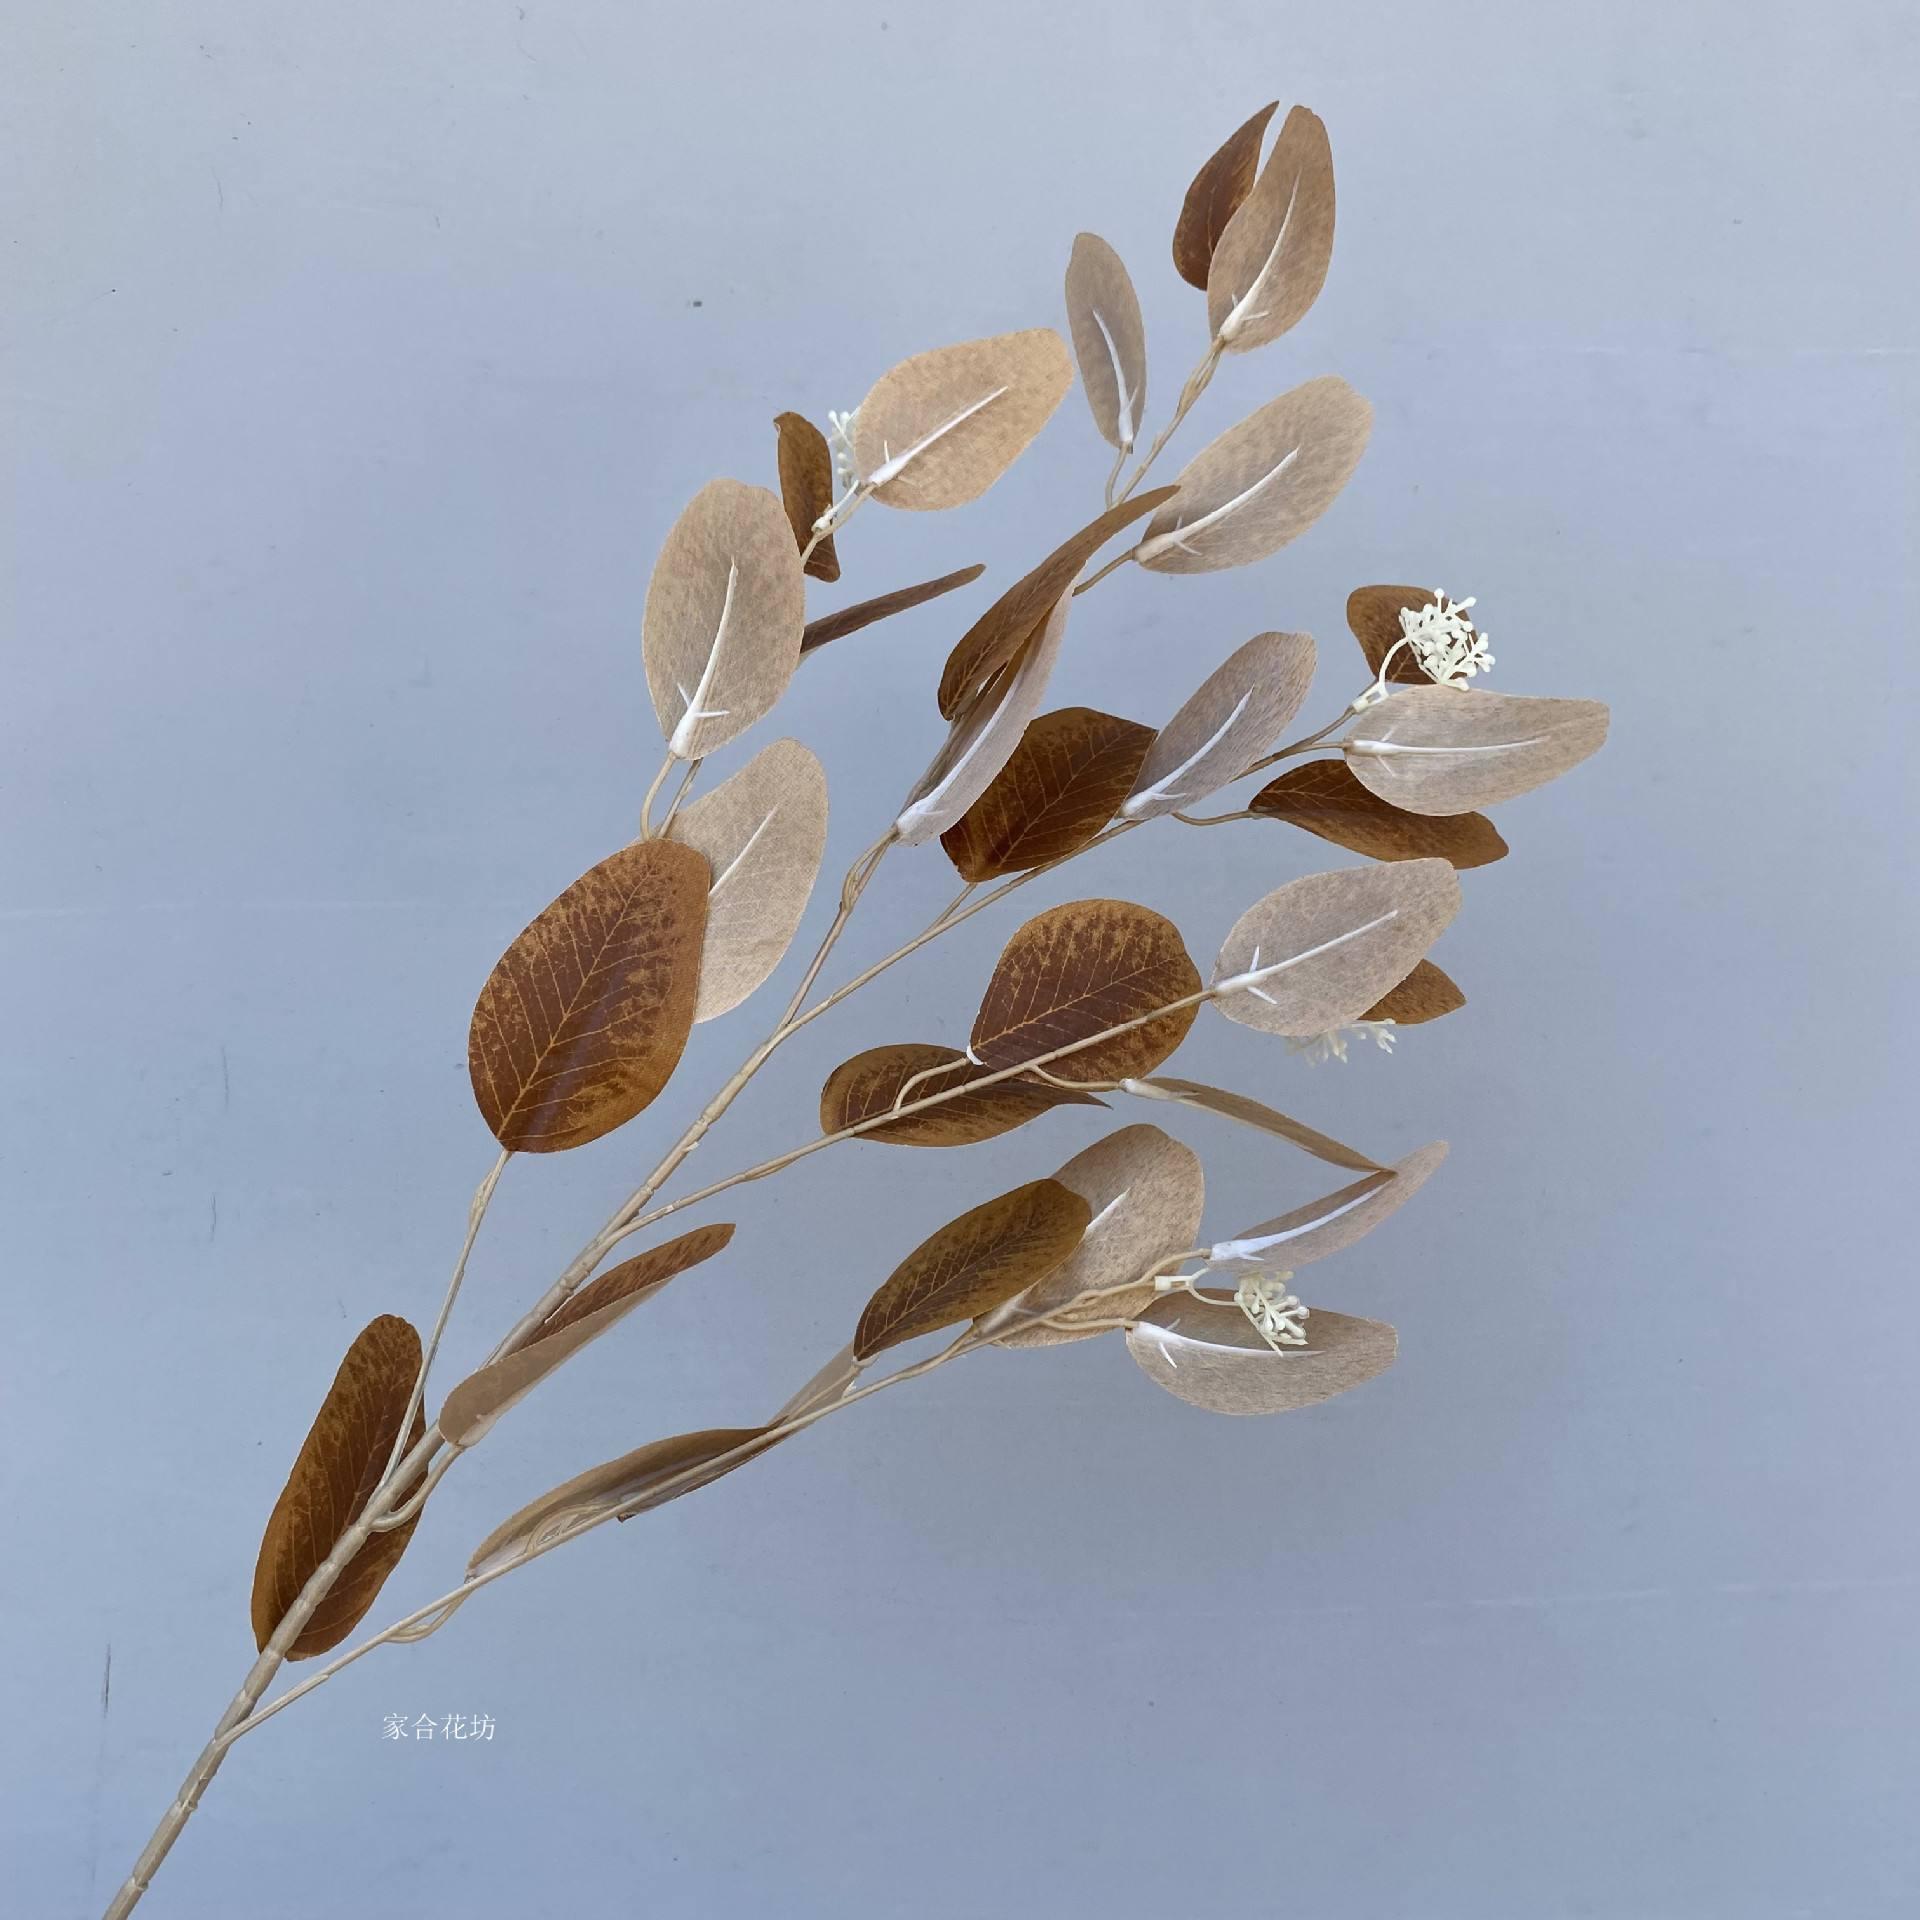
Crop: apple
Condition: healthy